Charles Baron Clarke

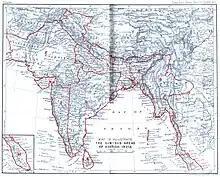
Clarke's 1898 phytogeographical classification based on the Cyperaceae (1) West Himalaya (2) India Deserta (3) Malabaria (4) Ceylon (5) Coromandelia (6) Gangetic Plain (7) East Himalaya (8) Assam (9) Ava (10) Pegu (11) Malay Peninsula

Clarke lectured in mathematics at Presidency College, Calcutta, from 1857 to 1865. Clarke joined the uncovenanted civil service in 1865 and became Inspector of Schools in Eastern Bengal and later of India, and superintendent of the Calcutta Botanical Garden from 1869 to 1871 in the place of Thomas Anderson (1832–1870). He travelled widely and by 1877, his botanical collections made for Kew included about 25000 specimens of nearly 5000 species. In 1879 he was put on special duty which included four years at Kew to assist Sir Joseph Hooker with work on the Flora of British India. He became director of public instruction in Bengal in 1884 and was transferred to Shillong (then in Assam) the next year. He utilized this period to explore the northeast of India. He retired from the Indian Civil Service in 1887 and lived near Kew along with his brother Poulter Clarke so that he could continue to work as a volunteer at the Royal Botanic Gardens Kew for the next nineteen years, right until his death. He also took an interest in music, mathematics, ethnography, geology and economics.